From a Roman Balcony

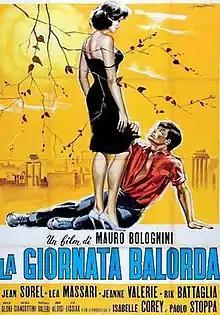

From a Roman Balcony is a 1960 Italian–French drama film directed by Mauro Bolognini. It is based on several stories by Alberto Moravia, who also co-wrote the screenplay with Pier Paolo Pasolini and Marco Visconti. The Italian theatrical release suffered several censorship problems, including the blocking of screenings, and a criminal complaint against director Bolognini and screenwriters Moravia and Pasolini.